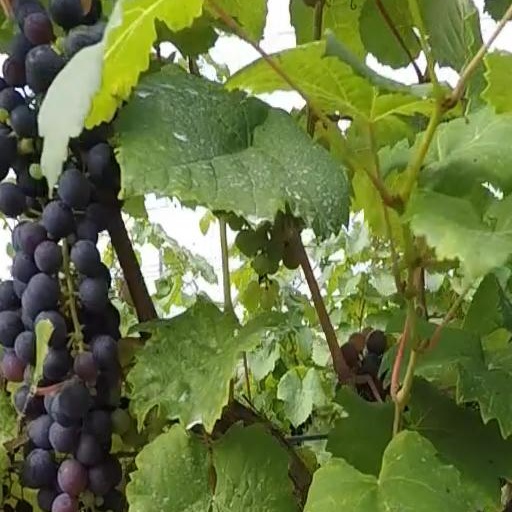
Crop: grape